Jenna Simula

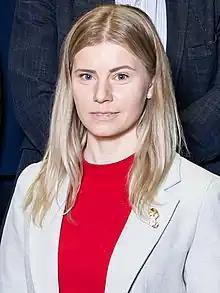
Simula in 2023.

Jenna Simula (born 13 September 1989 in Oulu) is a Finnish politician currently serving in the Parliament of Finland for the Finns Party at the Oulu constituency.